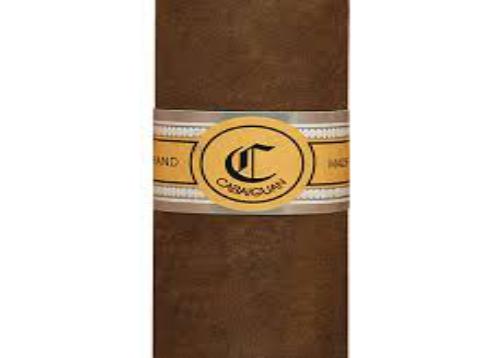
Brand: Cabaiguan
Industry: Others